Don Juan (poem)

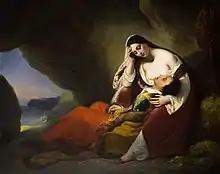
Hendrik Scheffer, "Don Juan asleep on Haidée's lap", c. 1827

Byron was a prolific writer, for whom "the composition of his great poem, "Don Juan", was coextensive with a major part of his poetical life"; he wrote the first canto while resident in Italy in 1818, and the 17th canto in early 1823. Canto I was written between July and September 1818, and canto II was written from December 1818 to January 1819. Cantos III and IV were written in the winter of 1819–1820 and canto V was written in October–November 1820. Cantos I and II were published on 15 July 1819, and cantos III, IV, and V were published on 8 August 1821.